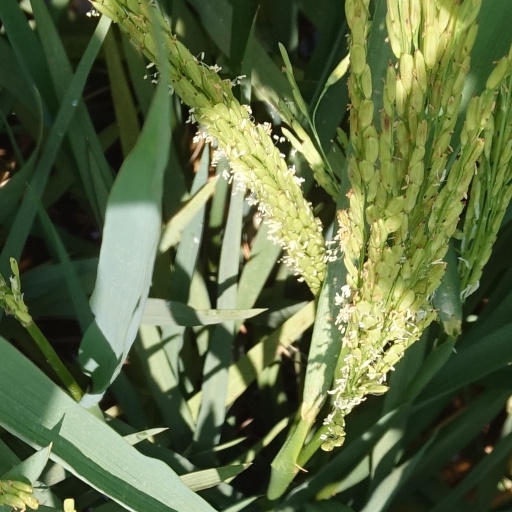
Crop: rice